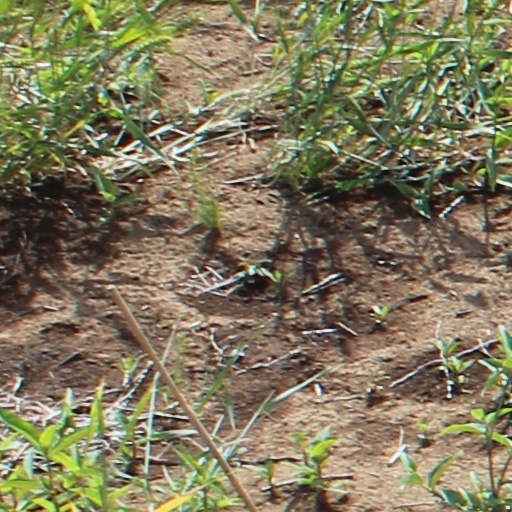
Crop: wheat